Jimmy The Exploder

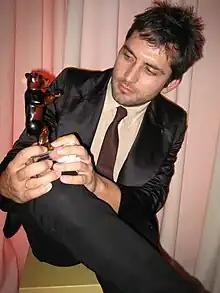
Jimmy The Exploder holding the Crystal Bear at the 58th Berlin Film Festival

The Exploder wrote and co-produced the Australian feature film "The Black Balloon" directed and co-written by Elissa Down. The duo recruited "Strictly Ballroom" producer Tristram Miall as head producer. The narrative is semi-autobiographical, mostly drawn from Down's childhood experiences, but she asked The Exploder to join her in writing the screenplay.